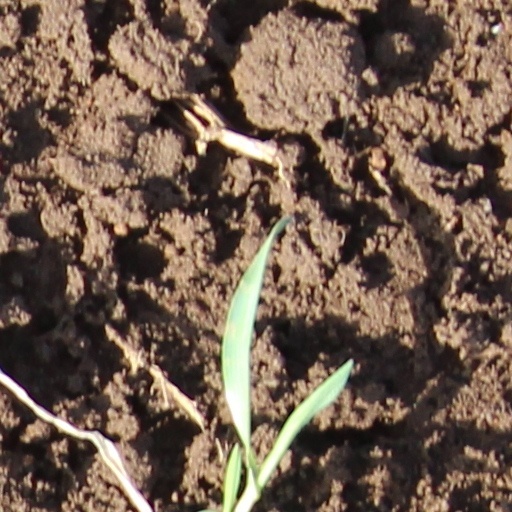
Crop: wheat